Pinewood derby

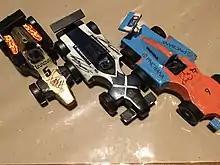
Pinewood Derby cars modeled after James Hinchcliffe's, Takuma Sato's, and Scott Dixon's Indycars with each signed by the respective driver.

The pinewood derby was selected as part of "America's 100 Best" in 2006 as "a celebrated rite of spring" by "Reader's Digest". The event has also been parodied by "South Park" in the episode "Pinewood Derby" and in the film "Down and Derby".